George R. R. Martin

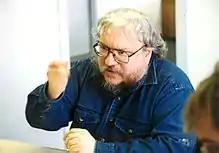
Teaching at Clarion West, 1998

In 1991, Martin briefly returned to writing novels. He had grown frustrated that his TV pilots and screenplays were not getting made and that TV-related production limitations like budgets and episode lengths were forcing him to cut characters and trim battle scenes. This pushed Martin back towards writing books, where he did not have to worry about compromising his imagination. Admiring the works of J. R. R. Tolkien in his childhood, he wanted to write an epic fantasy, though he did not have any specific ideas.